Suunto

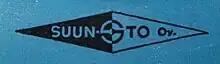
First logo of Suunto

In 1932 the company's founder, Tuomas Vohlonen, a surveyor by profession, applied for a patent for a unique method of filling and sealing a lightweight compass housing made entirely of celluloid and filled with liquid to dampen the needle and to protect it from shock and wear due to excessive motion.